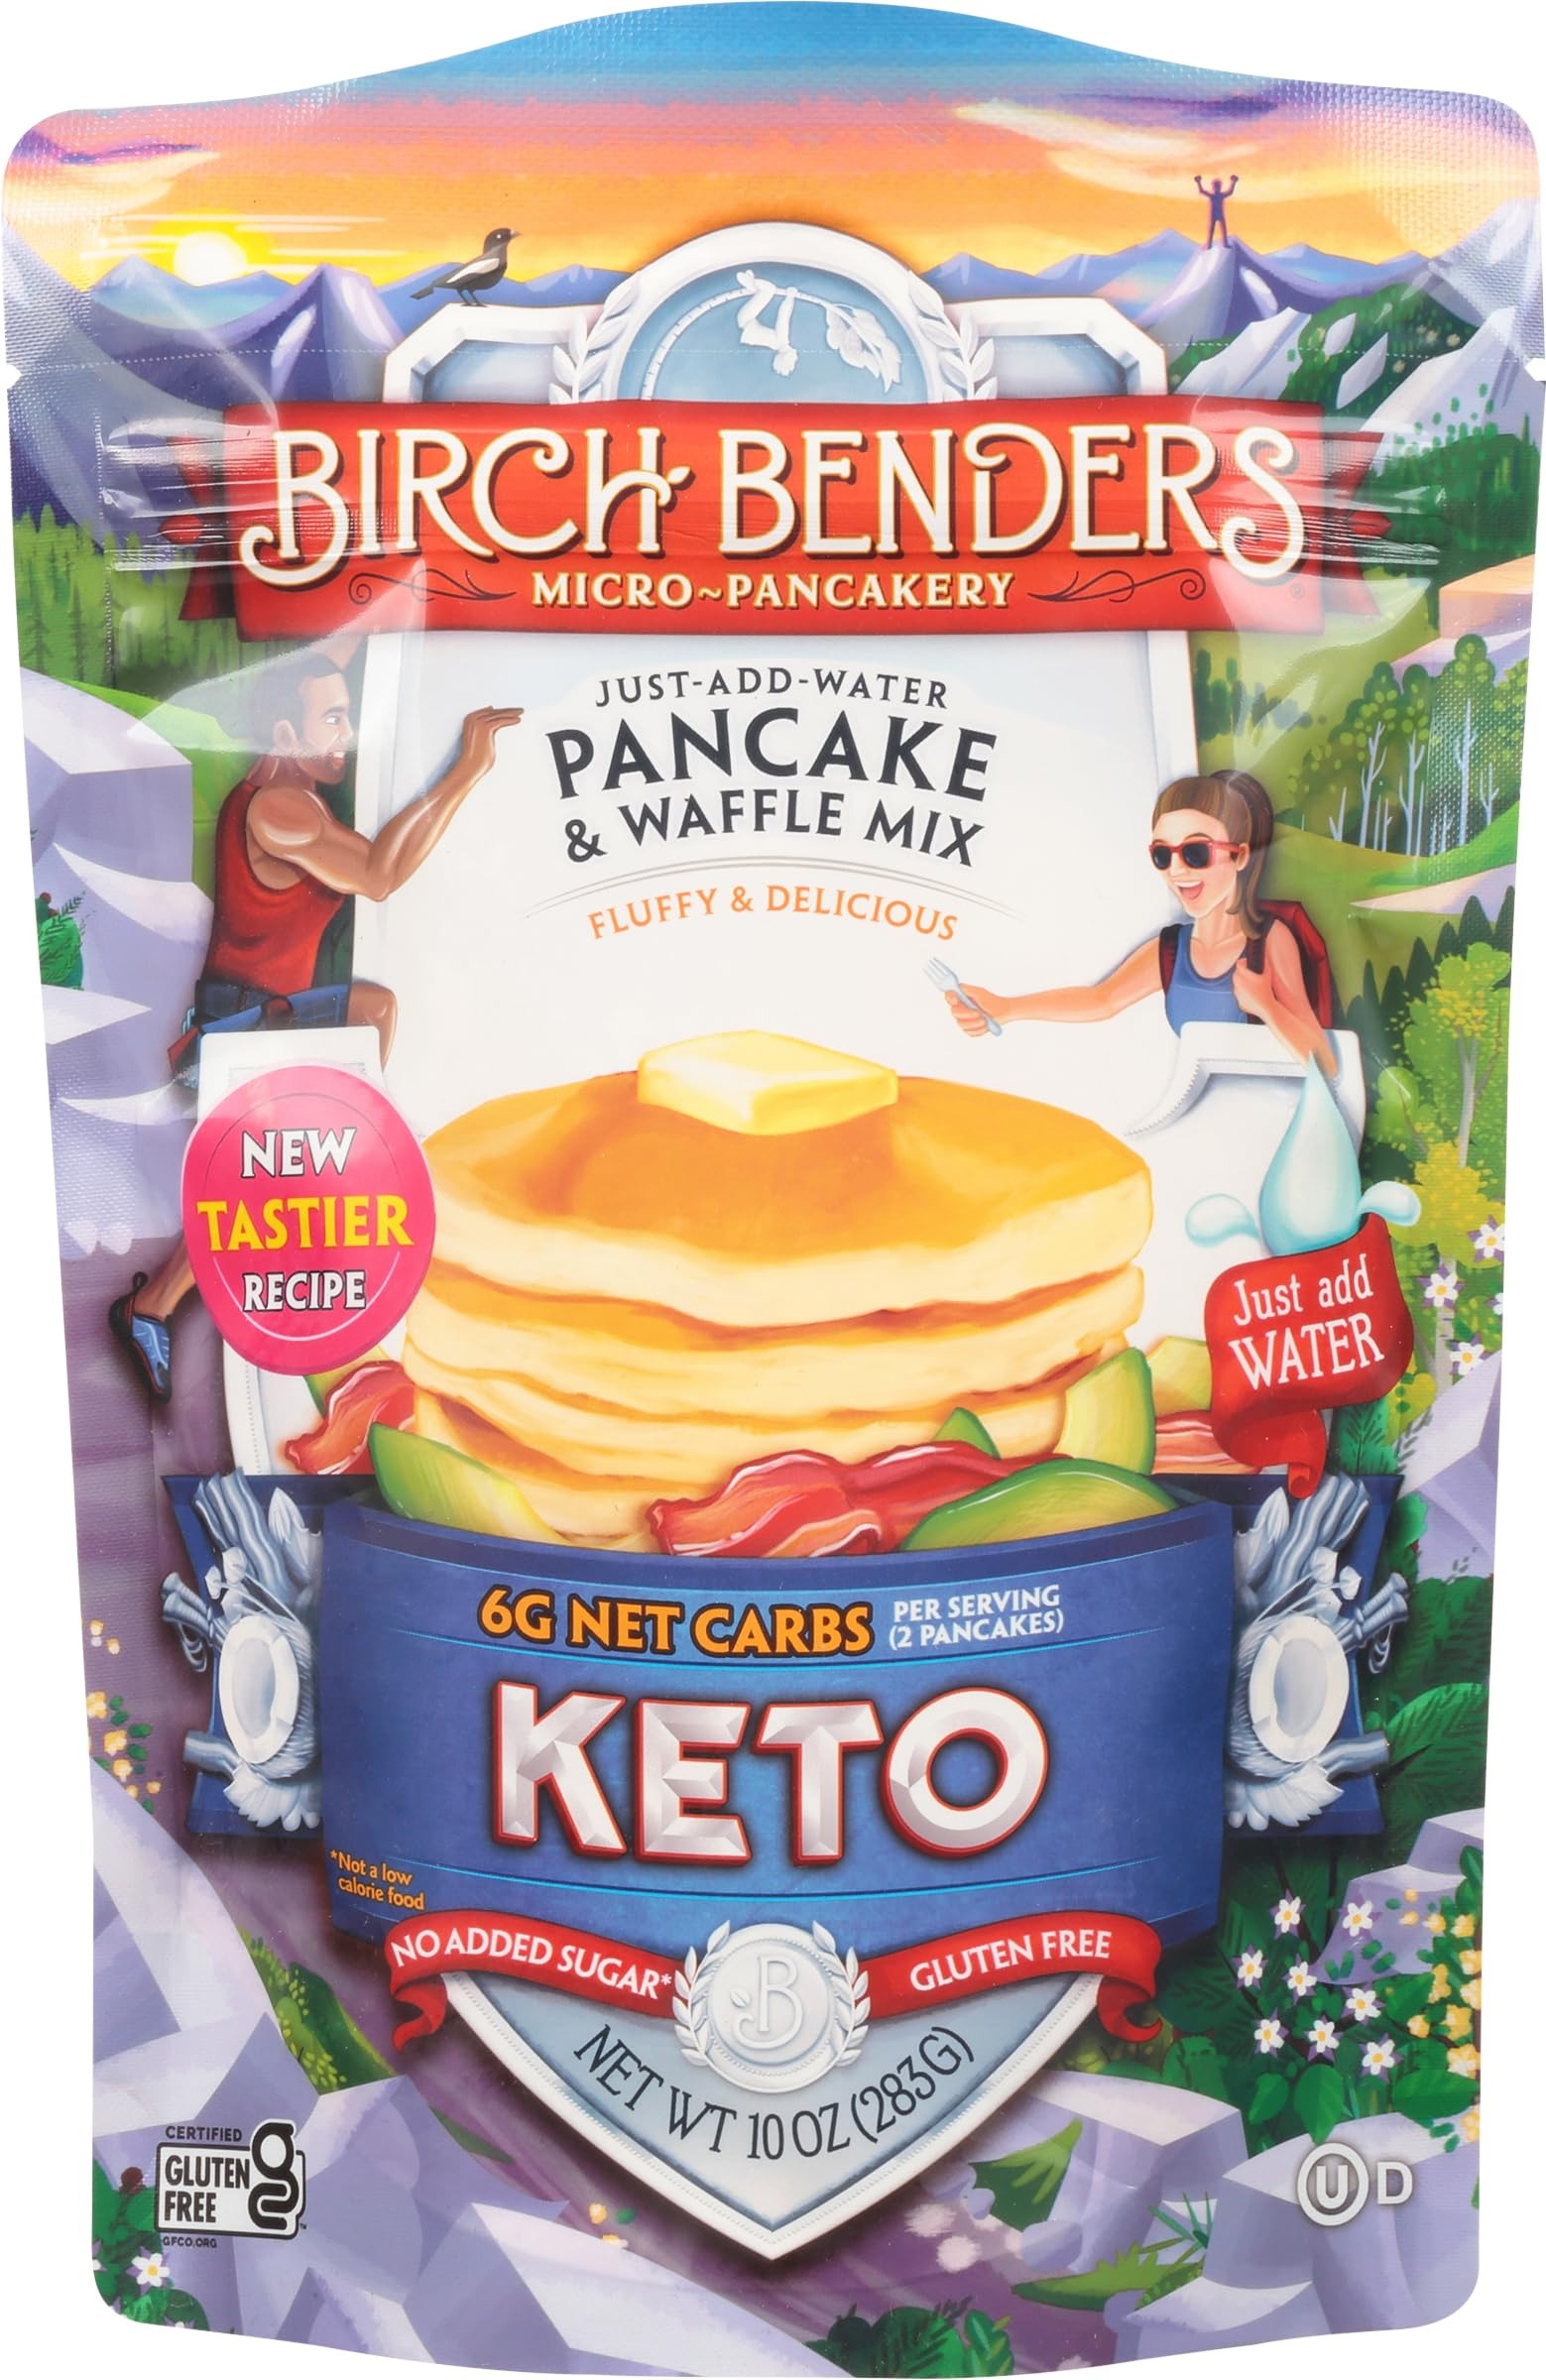
Item Name: Birch Benders Griddle Cakes, Pancake Waffle Mix Keto, 10 Ounce
Bullet Point 1: 1 - 10 oz pouches of Birch Benders Keto Pancake and Waffle Mix
Bullet Point 2: Low-Carb: Crafted with almond flour and Tigernut flour, providing a keto-friendly option with only 7g net carbs per serving
Bullet Point 3: Gluten-Free: Made without wheat, ensuring a safe choice for those with gluten sensitivities or on a gluten-free diet
Bullet Point 4: No Added Sugar: Sweetened with erythritol, making it ideal for those avoiding added sugars
Bullet Point 5: Easy to Prepare: Just add water for a quick and delicious pancake or waffle breakfast; Kosher
Value: 10.0
Unit: Ounce

Price: 7.78